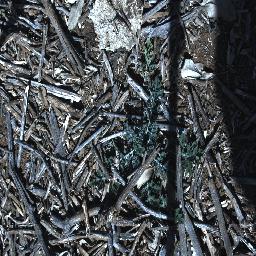
Label: parthenium